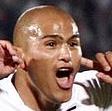
Age: 24